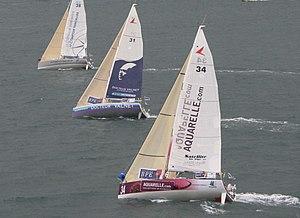
Trophée BPE à Belle-Ile
Le Figaro Bénéteau est une classe de voilier monotype construite par les chantiers Bénéteau, utilisée dans le cadre du Championnat de France Elite de Course au Large en Solitaire et notamment pour la Solitaire du Figaro. Cette classe est gérée par l'association Classe Figaro Bénéteau fondée en 1990.
La Solitaire du Figaro, anciennement nommée Course de l'Aurore, est une course à la voile en solitaire et par étapes créée en 1970 par Jean-Louis Guillemard et Jean-Michel Barrault. Le caractère monotype de la course, la présence de grands navigateurs en solitaire et l'ouverture aux amateurs en font l'une des courses les plus prisées de la voile sportive en France et la mère des courses au large.